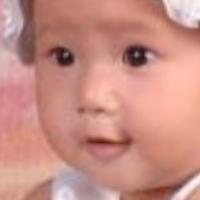
Age group: age 01-10